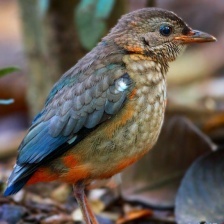
Species: RED BELLIED PITTA
Scientific name: PITTA ERYTHROGASTER